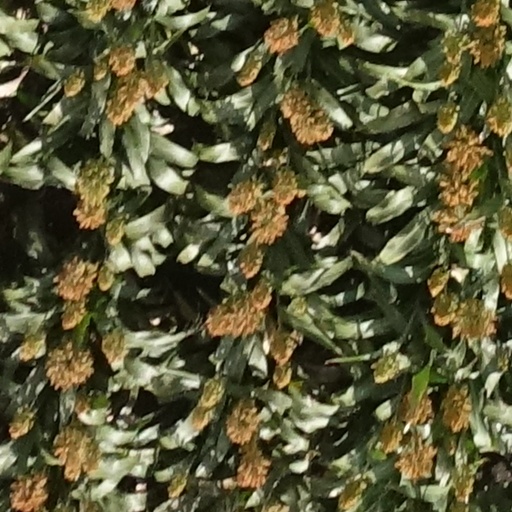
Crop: sorghum